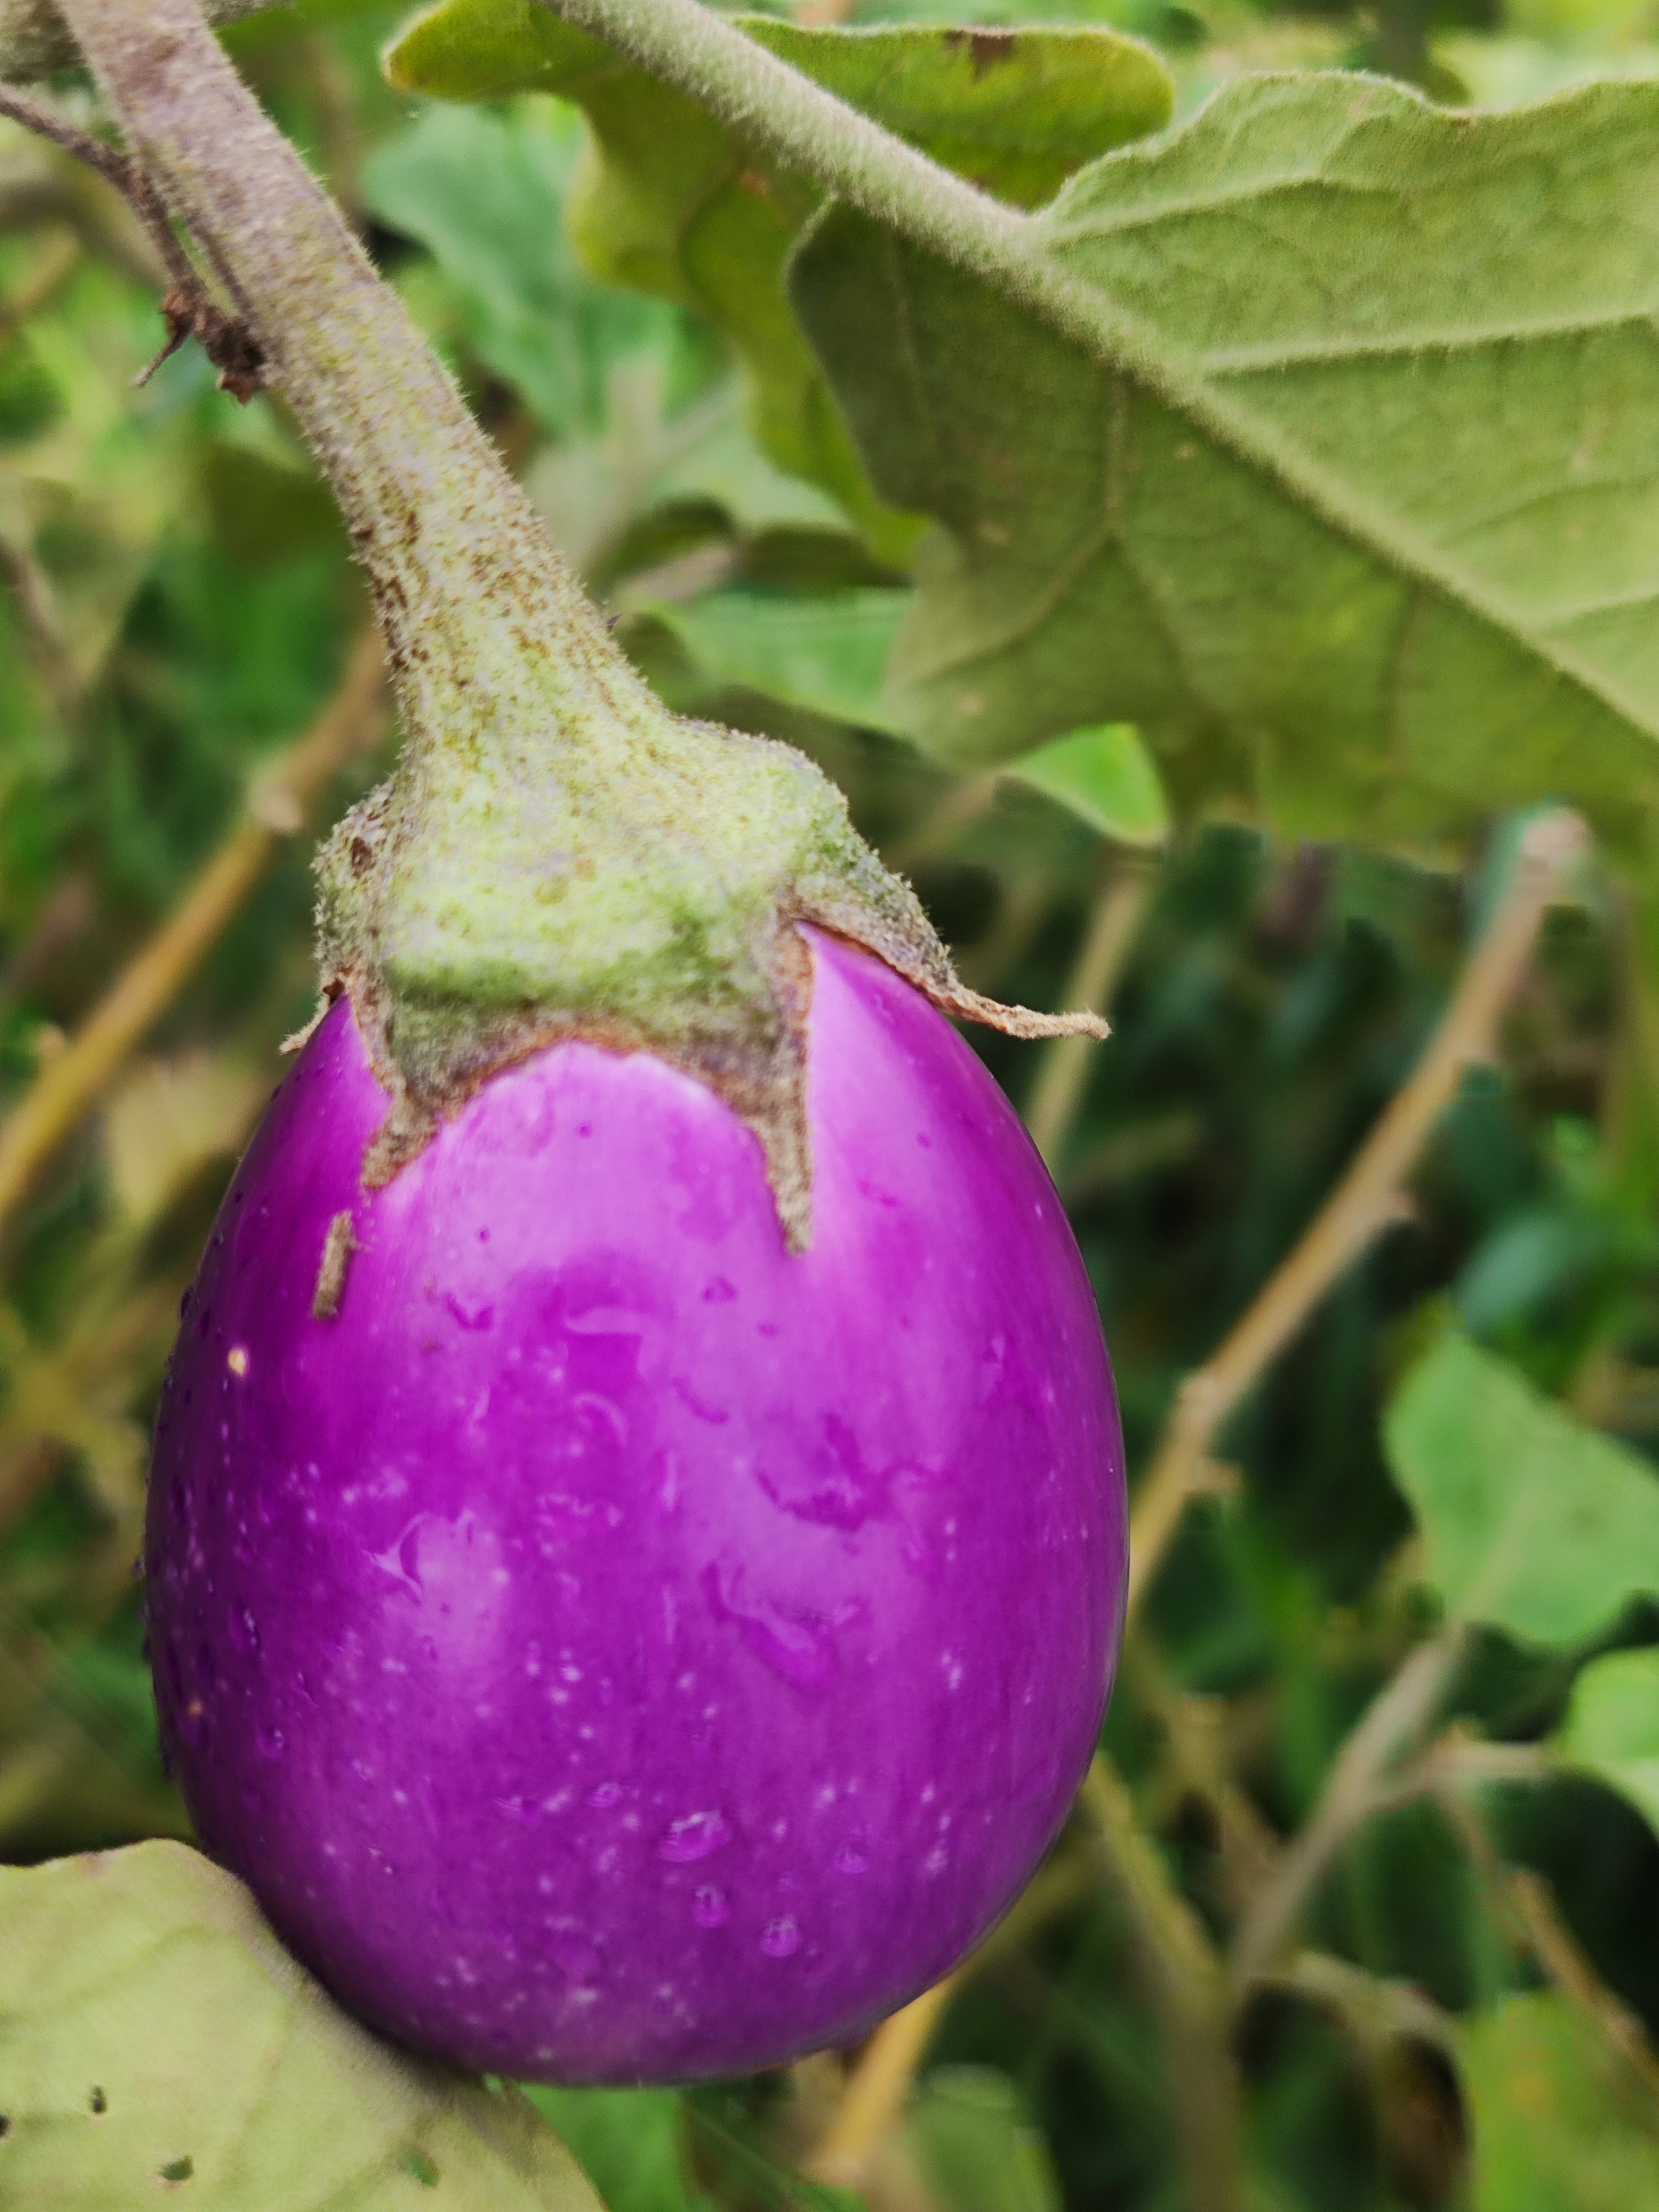
Label: Healty Brinjal